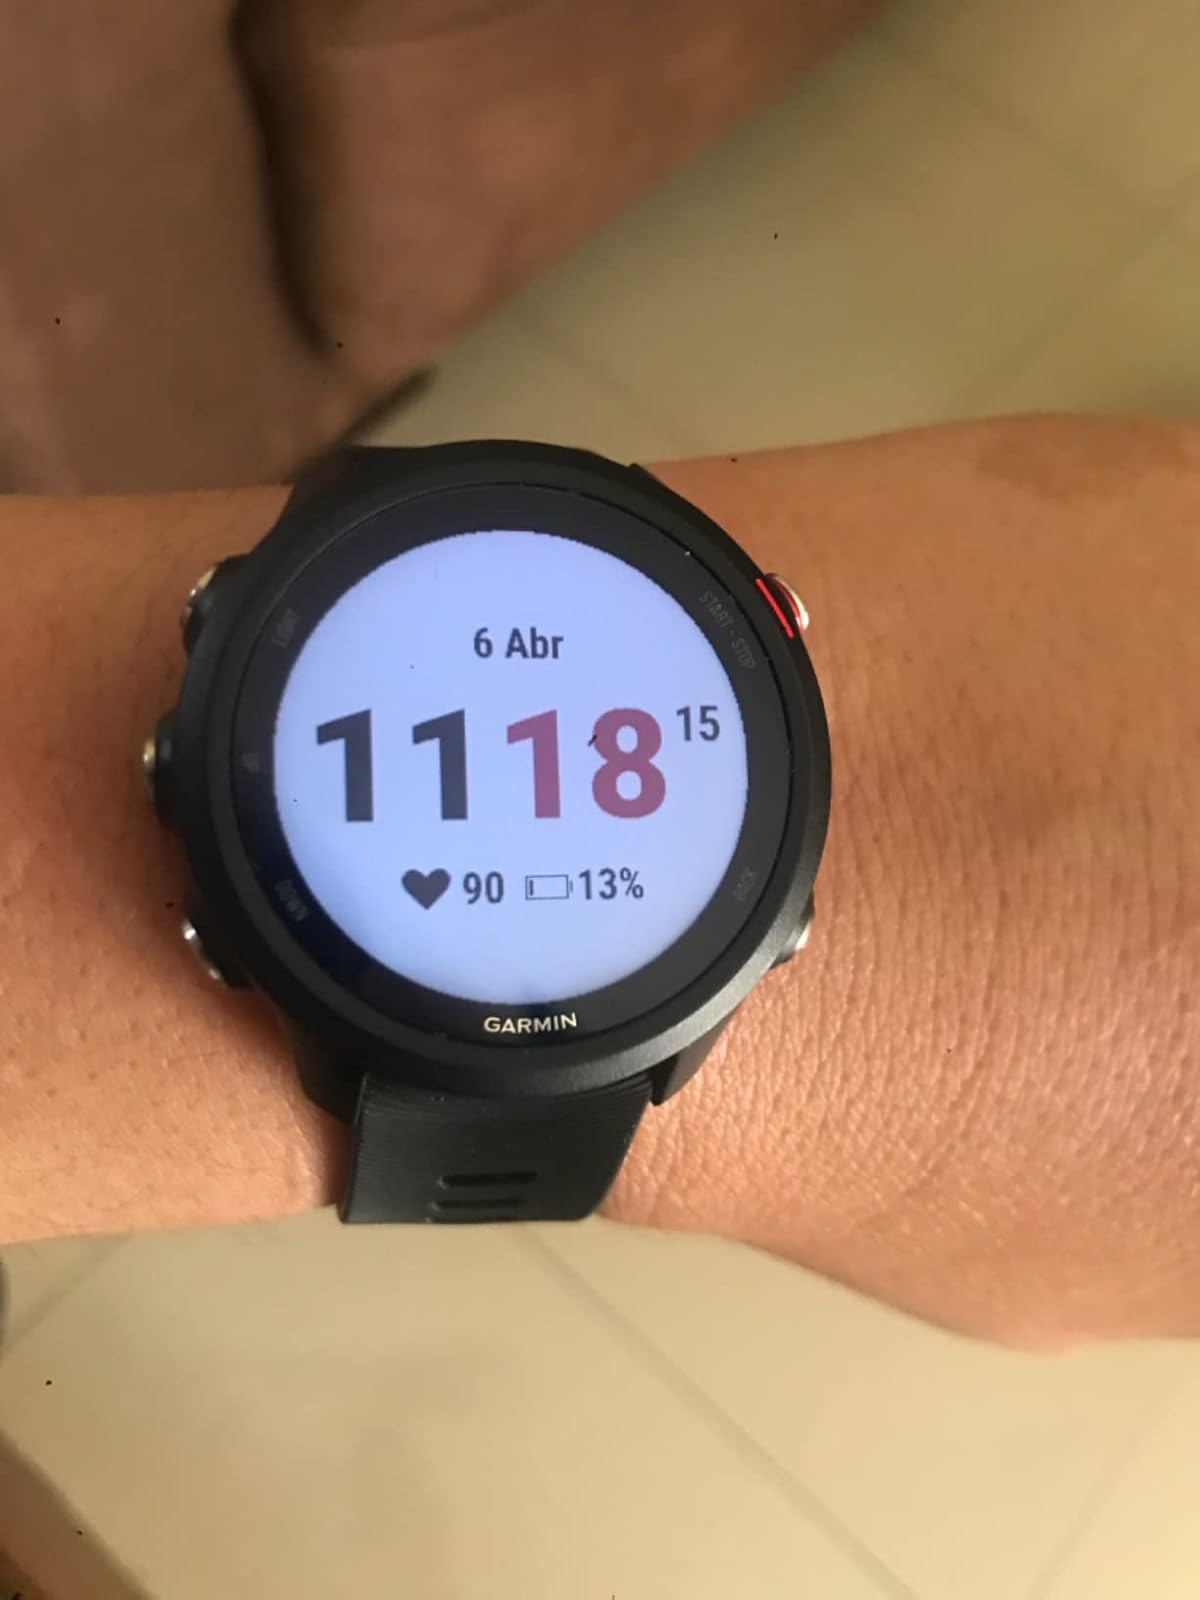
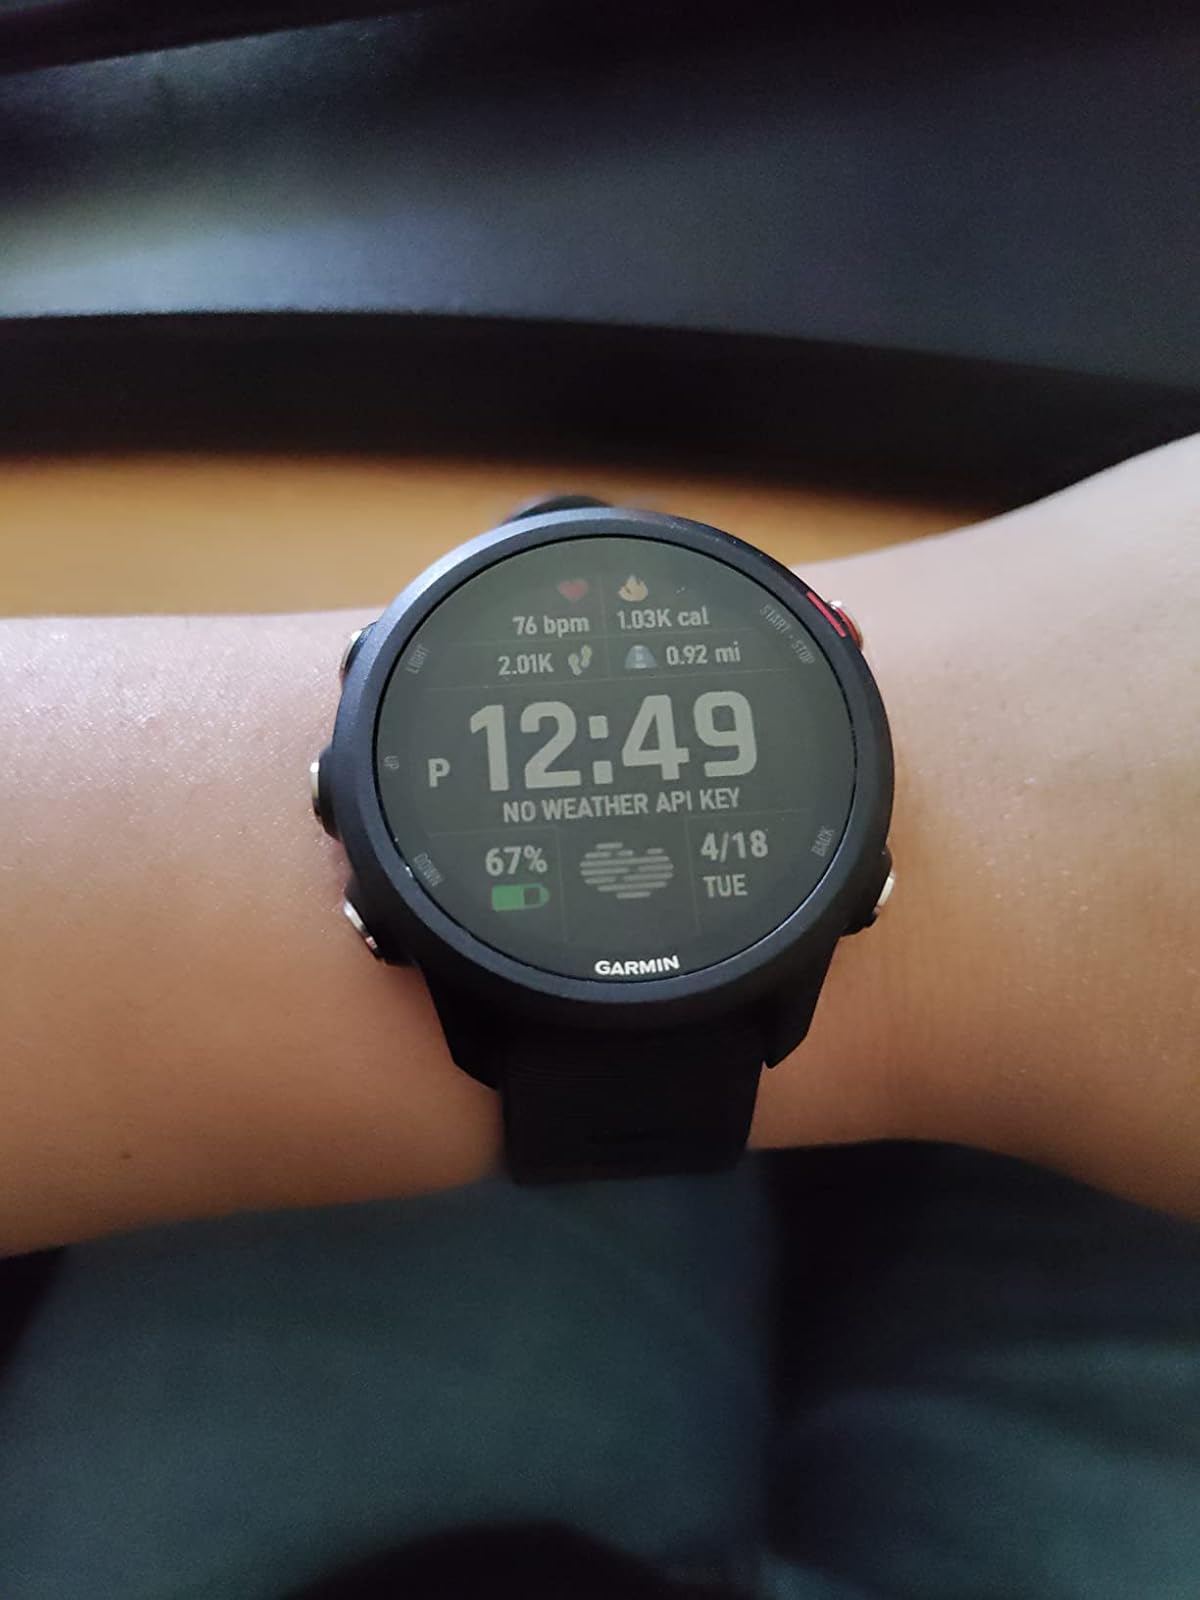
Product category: smartwatch
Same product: yes